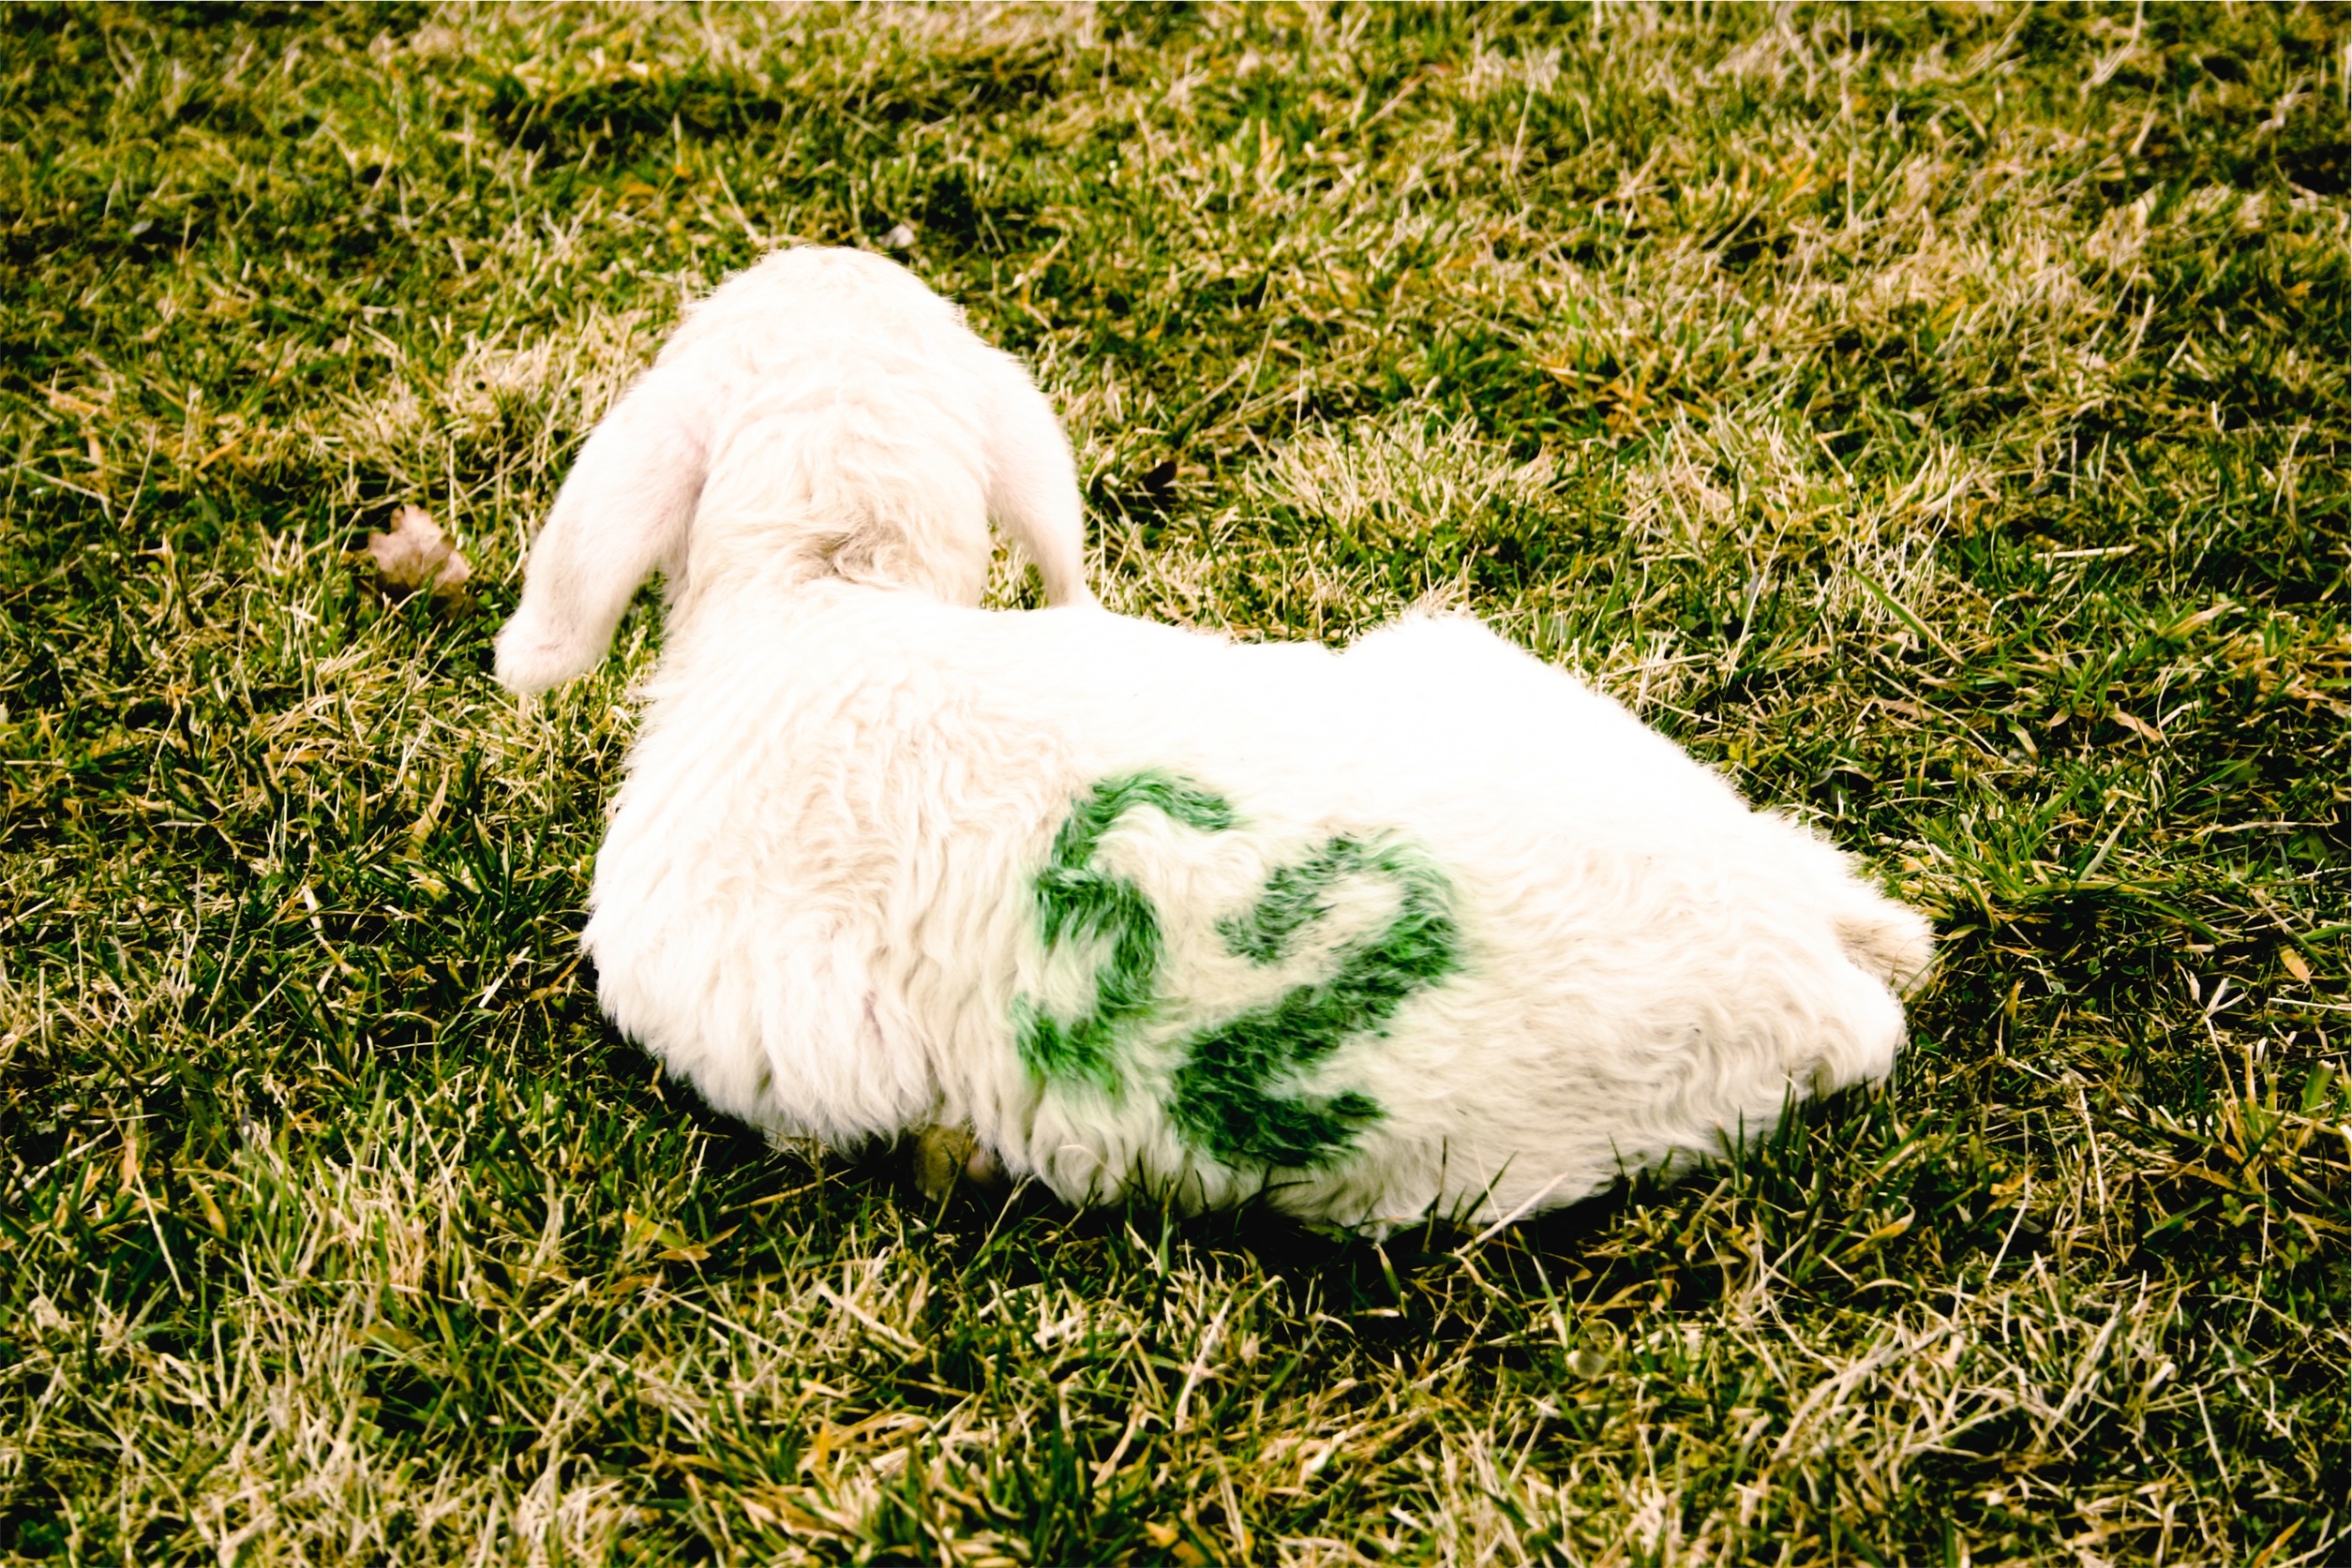
grass, farm, lawn, meadow, flower, number, puppy, dog, animal, green, sleeping, sheep, mammal, lamb, sleep, sheeps, dog like mammal, west highland white terrier